Kvistgård railway station

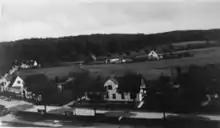
The area east of Kvistgård railway station in 1928: Still open countryside

The station opened on as the privately owned Det Sjællandske Jernbaneselskab opened the section from to of the new North Line which connected Copenhagen with Helsingør via Hillerød. The station opened in what was then open countryside and was named after the farm "Kvistgård" (then spelt "Qvistgaard") on whose land it was built.